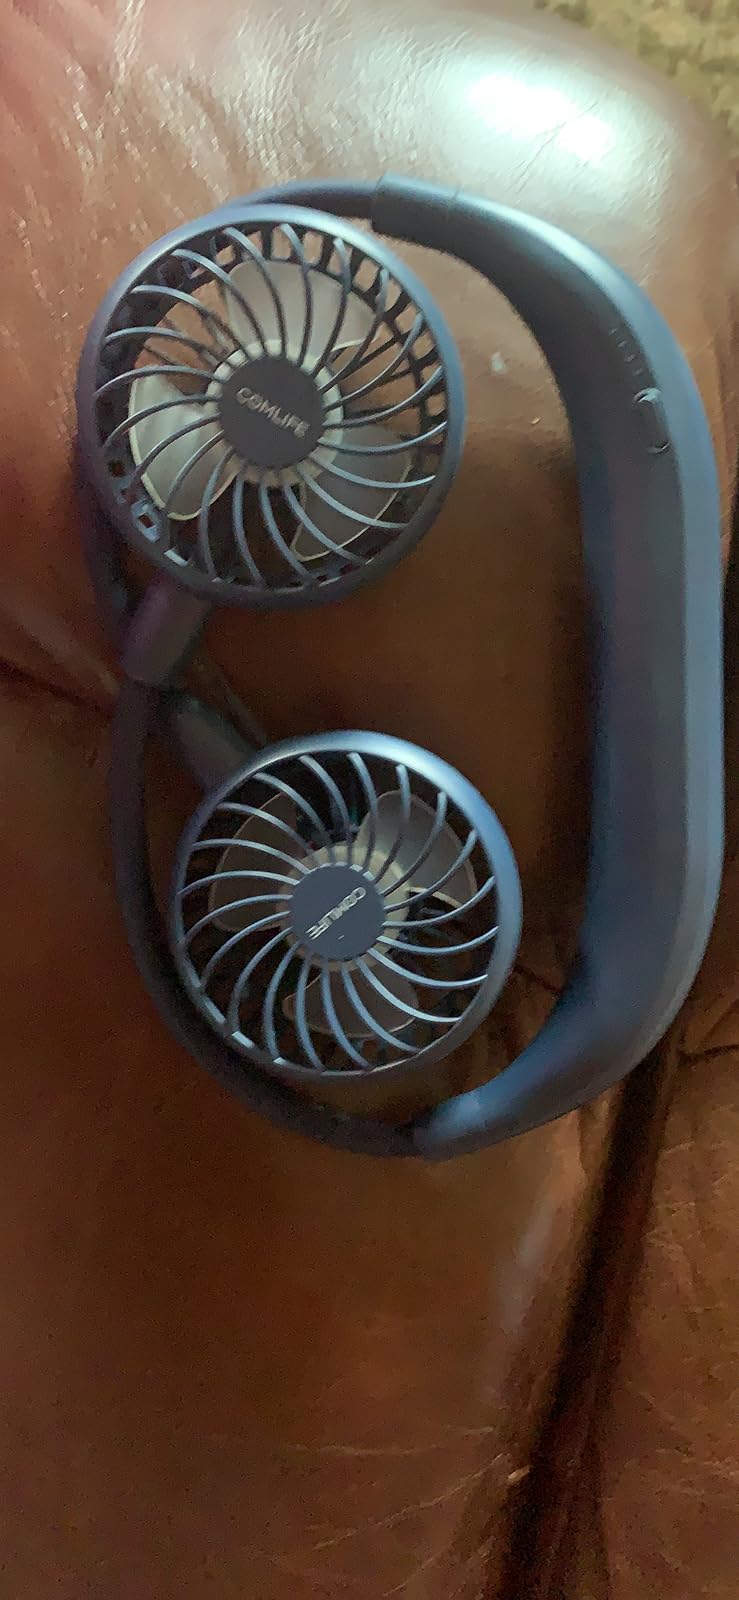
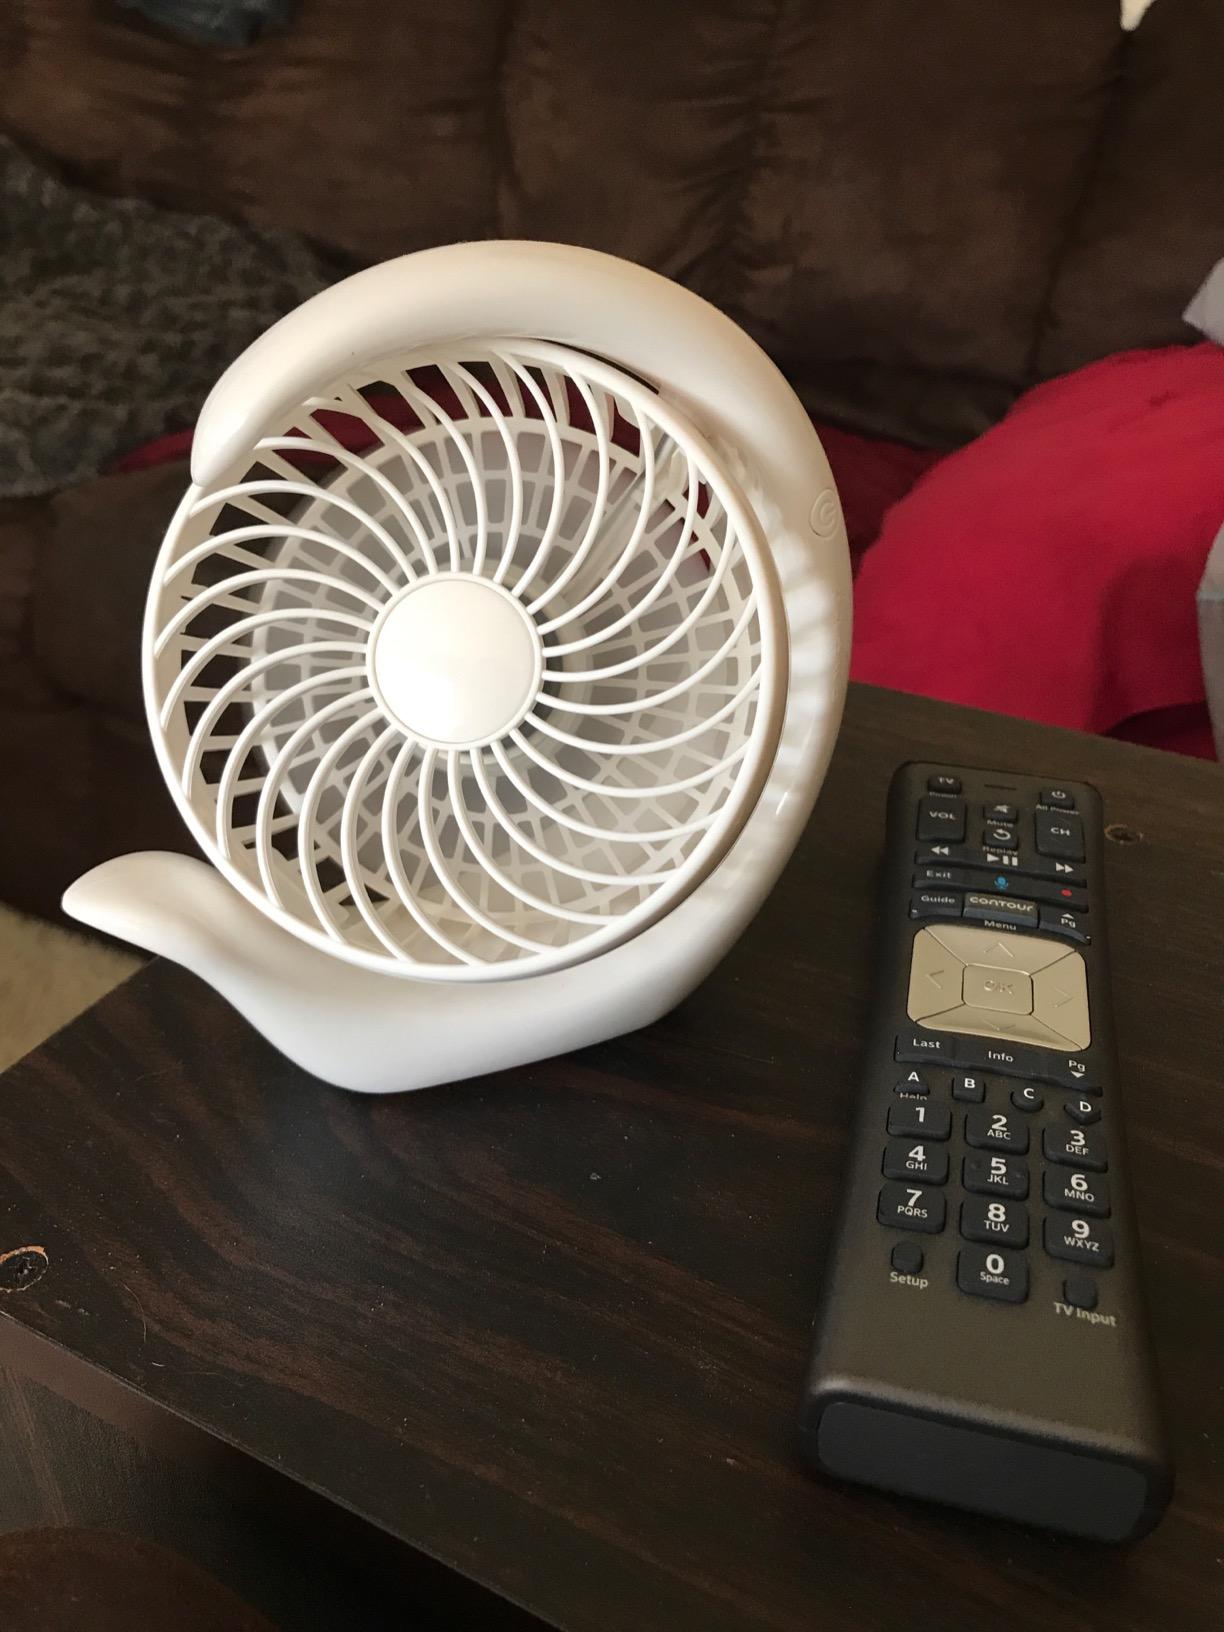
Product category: fan
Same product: no